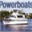
Label: ship